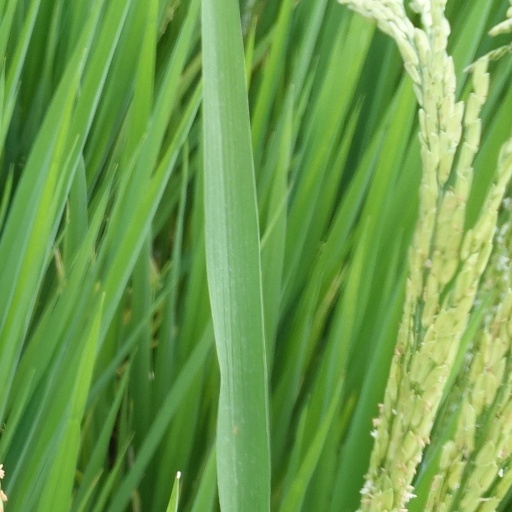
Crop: rice